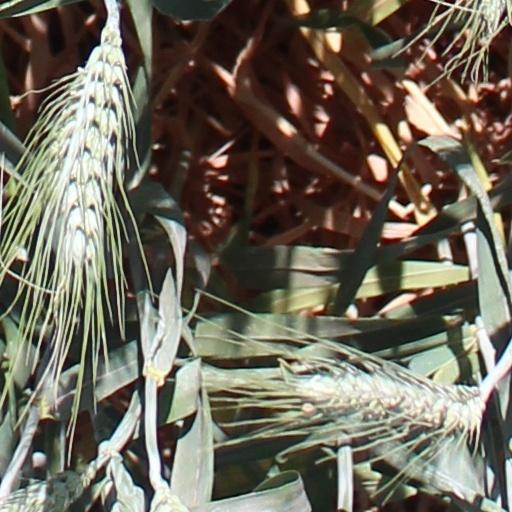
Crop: wheat